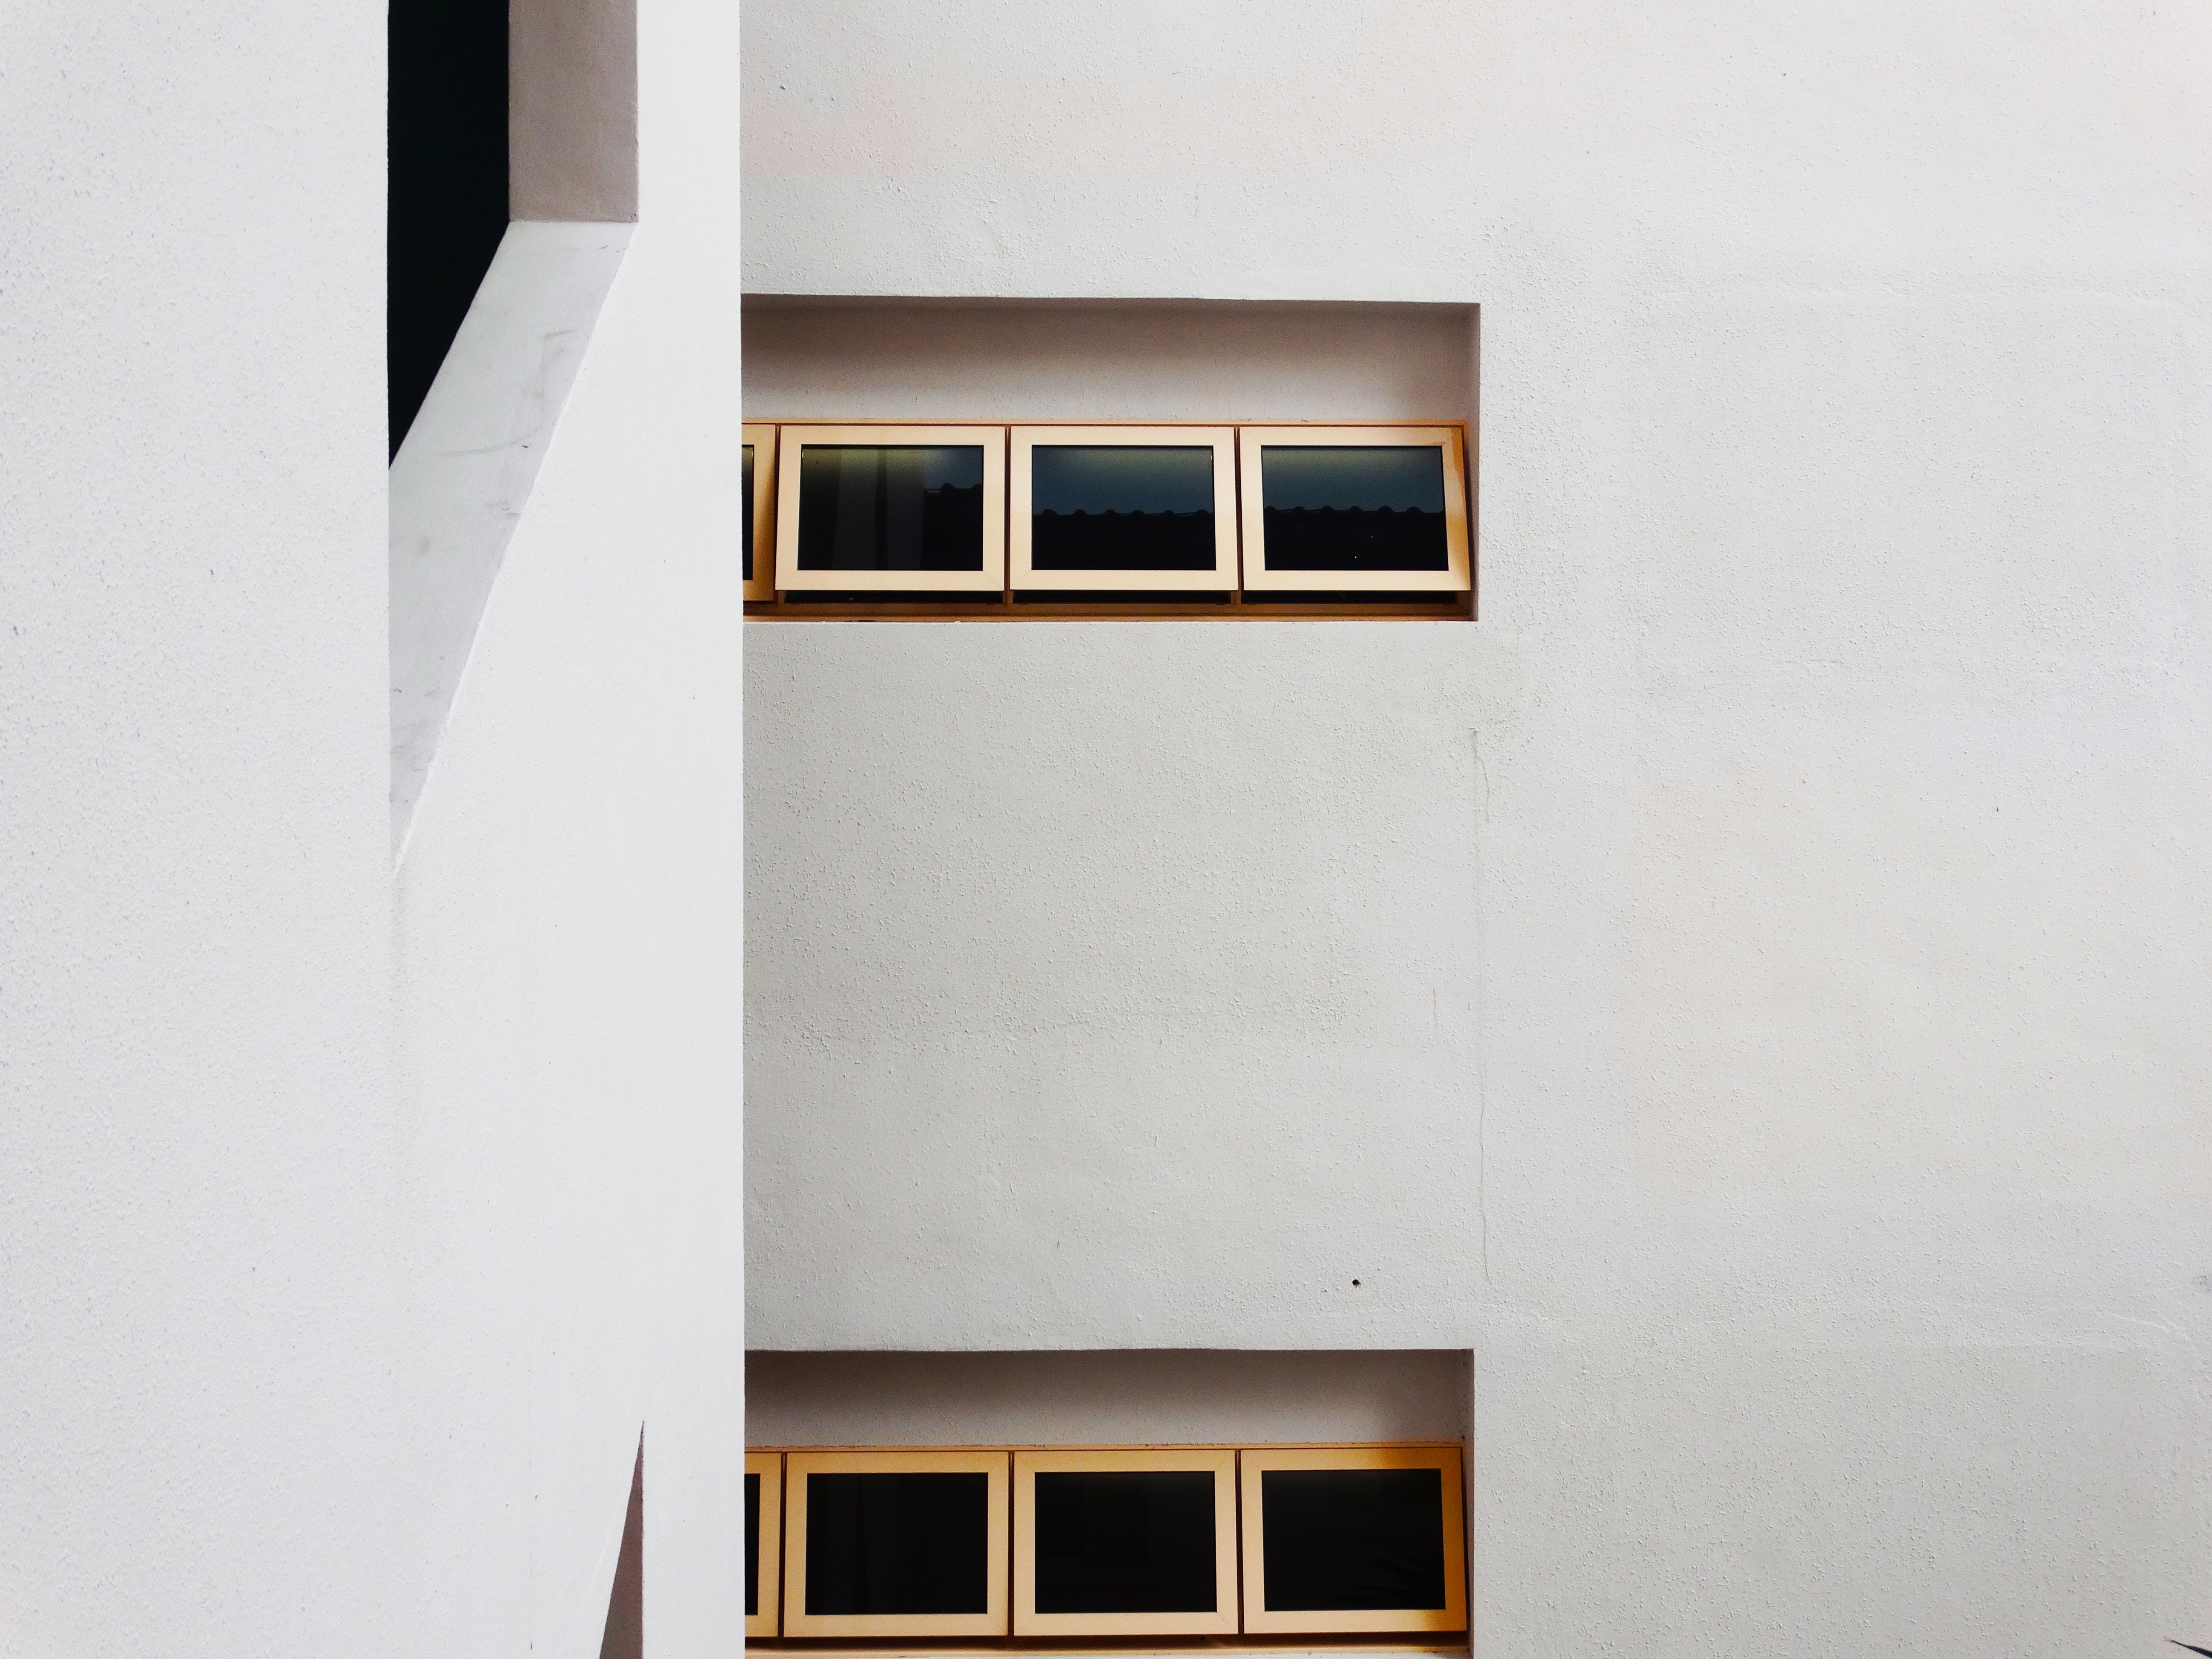
white, house, floor, window, home, wall, ceiling, facade, shelf, furniture, room, door, interior design, drawing, design, modern art, flooring